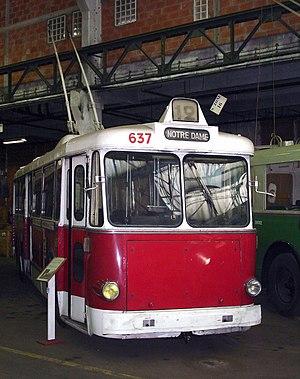
Trolleybus Vetra VBF de Grenoble. Journées du patrimoine le 15/09/2007 à l'AMTUIR, Colombes, France
Les Trolleybus de Grenoble ont succédé aux tramways à la fin des années 1940. Après un important développement, ils ont disparu le 24 juin 1999.
L'ancien tramway de Grenoble est un réseau de tramway urbain et suburbain métrique de la région grenobloise créé en 1894, exploité par la société grenobloise de tramways électriques, et qui a aujourd'hui totalement disparu. À cette époque de croissance industrielle et démographique, les anciens modes de transports hippomobiles, fiacres et omnibus, mis en place depuis la fin du XVIIIᵉ siècle, ne suffisent plus à assurer les dessertes urbaines. Les lignes urbaines et suburbaines vont se développer continûment jusque dans les années 1920.